Sigismund I the Old

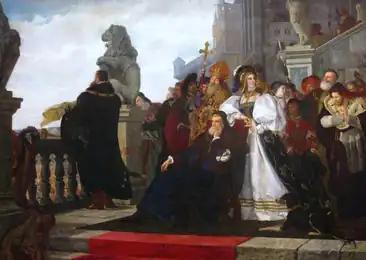
"Chicken War in 1537" by Henryk Rodakowski. Seated Sigismund is accompanied by his wife Bona Sforza and royal court whilst being surrounded by an angry mob at Lwów High Castle

Likely related to tax matters was an unsuccessful attempt on the life of the king, made on 5 May 1523. The identity of the would-be assassin - who shot the ruler while he was strolling in the evening around the cloisters of the Wawel castle - and his potential supporters was never established. Unclear motives remained after the assassination attempt. Three weeks before the event, Sigismund I introduced a new edict that was very unfavourable and somewhat hostile to the high-ranking nobles and their interests.